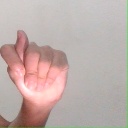
अक्षर: ट